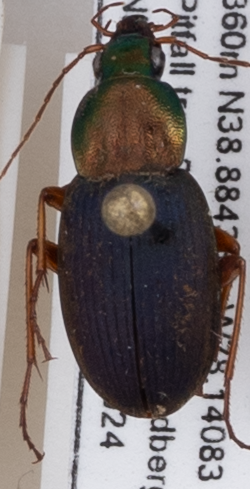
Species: Chlaenius emarginatus
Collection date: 2020-09-24
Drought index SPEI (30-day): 0.662
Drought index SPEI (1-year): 0.38
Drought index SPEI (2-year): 1.01